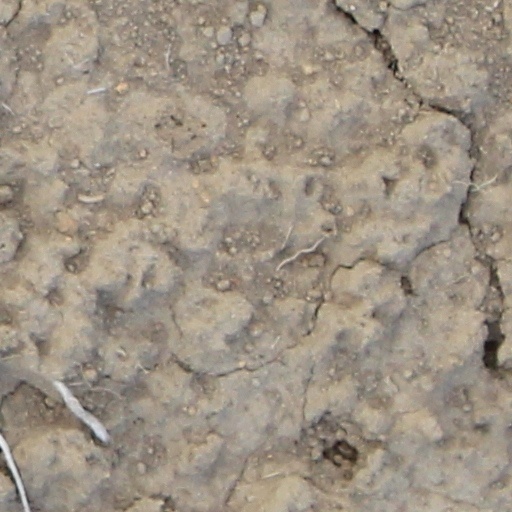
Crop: wheat